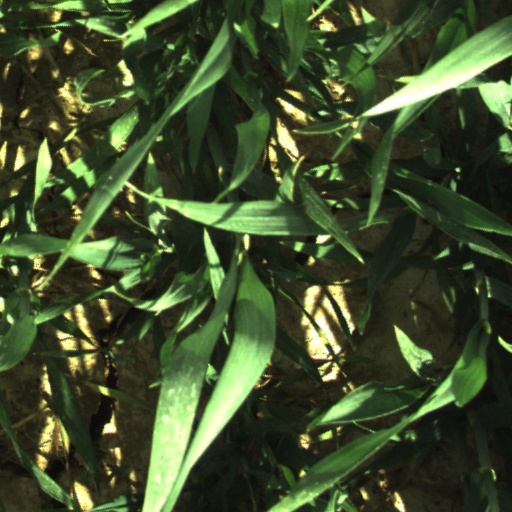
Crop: wheat